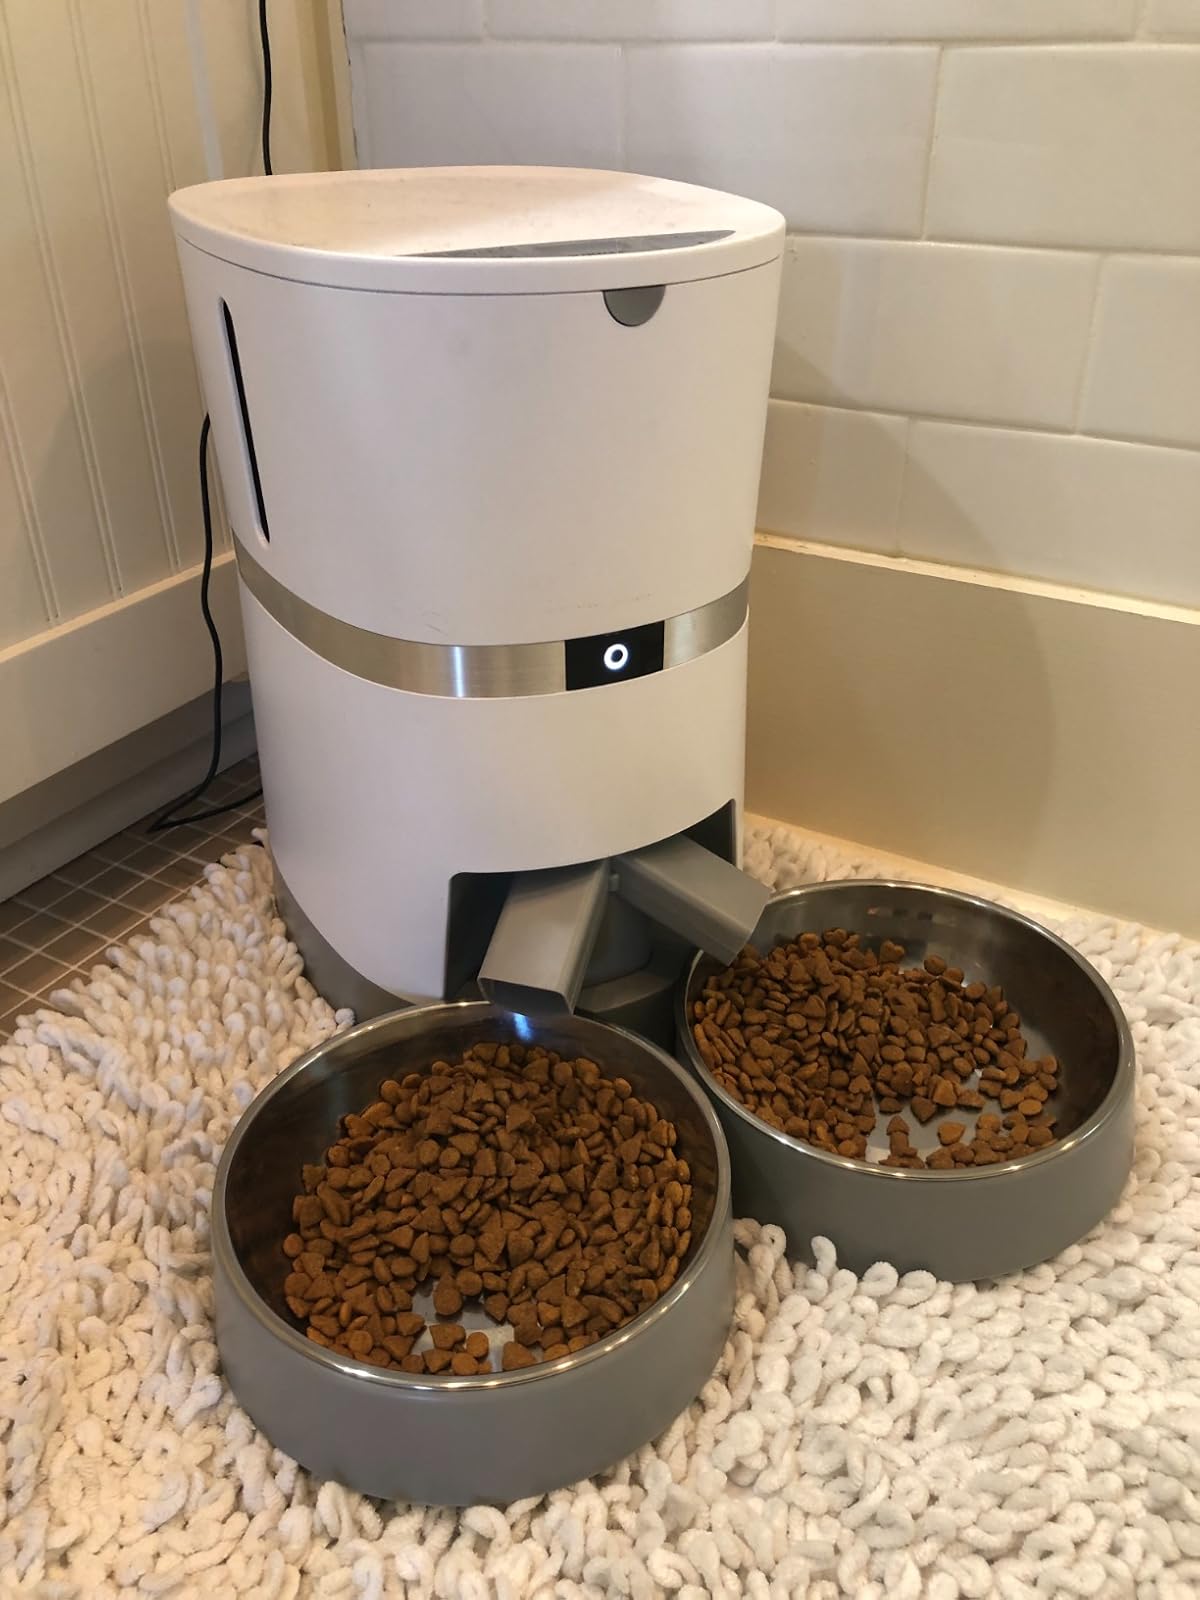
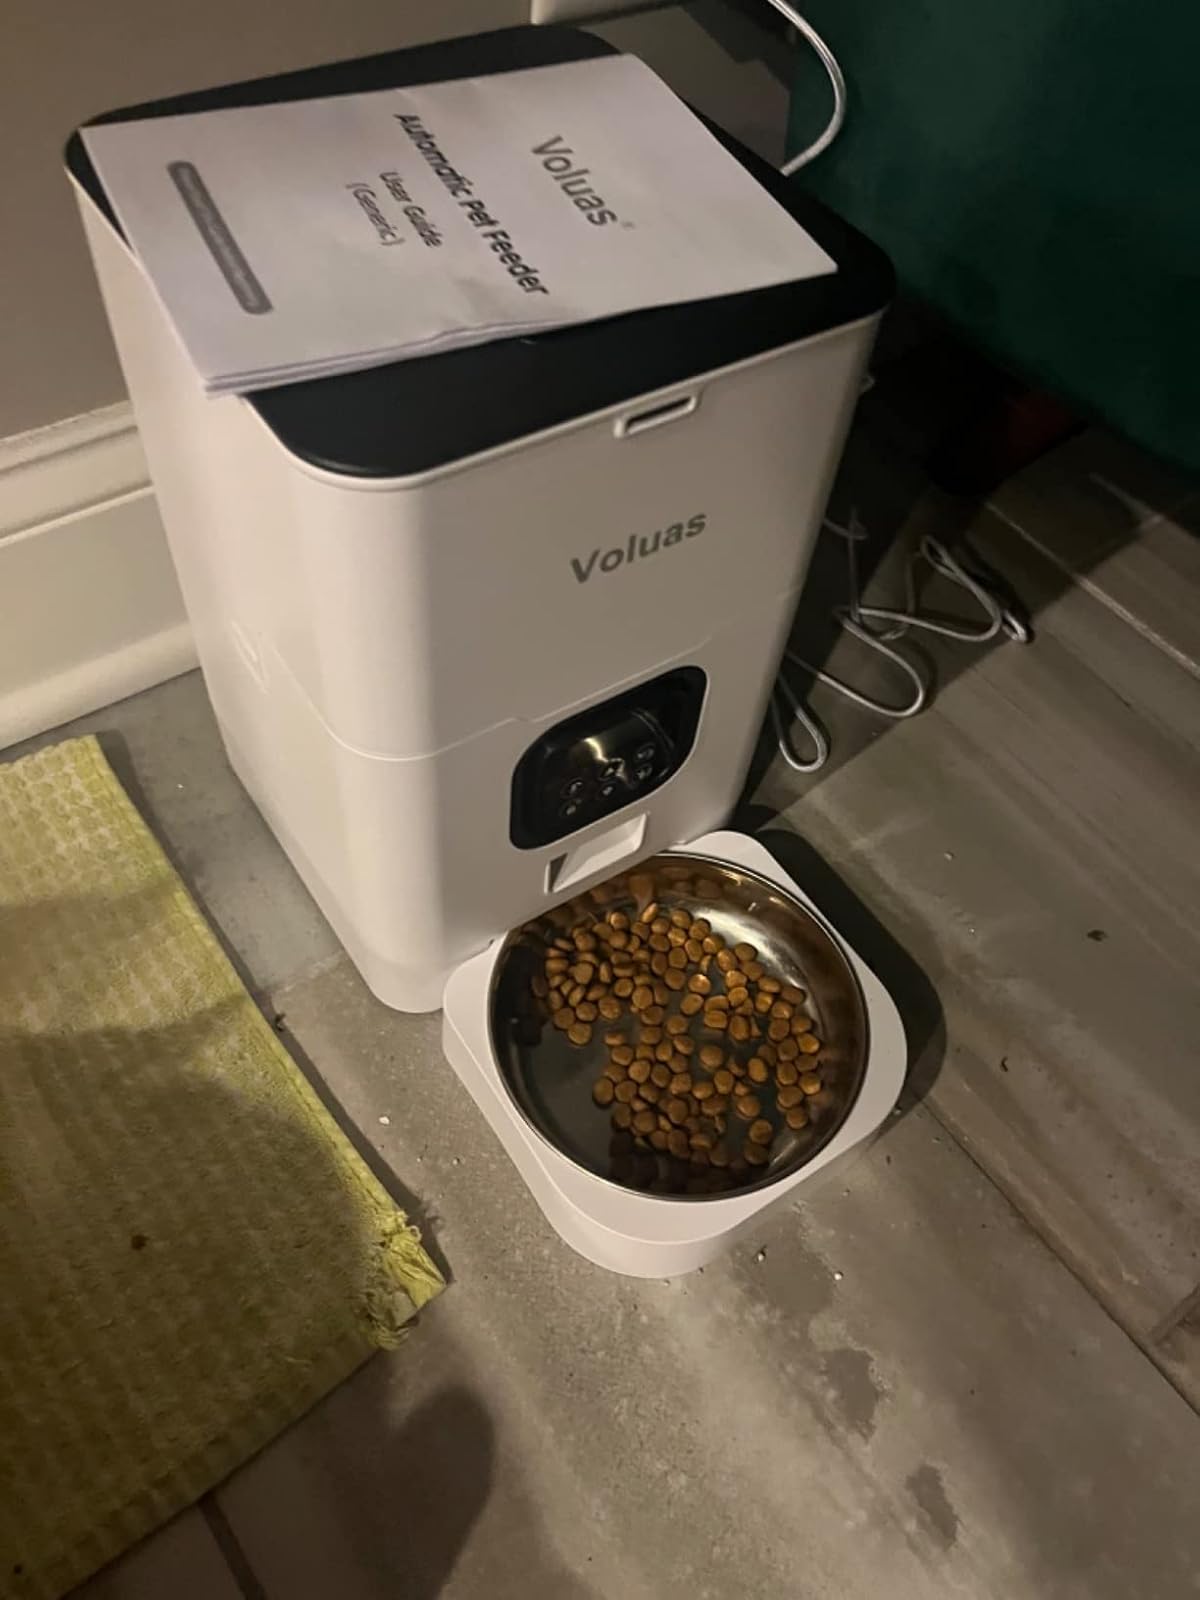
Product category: items_feeder
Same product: no